Charles Browne Fleet

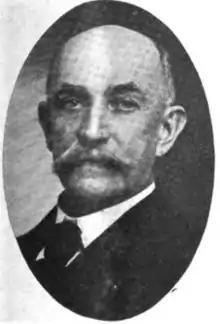
Charles Browne Fleet

Charles Browne Fleet (September 18, 1843 – May 12, 1916) was an American pharmacist and inventor of the laxative and chapstick. His company, C.B. Fleet, was founded in Lynchburg, Virginia, and still operates producing laxatives, douches, micro-enemas, and other products of the sort.